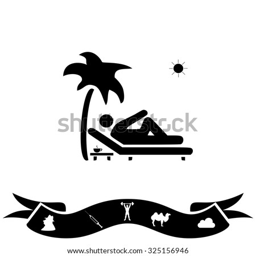
man relaxing on a deck chair under palm tree and standing table with a cup of coffee .